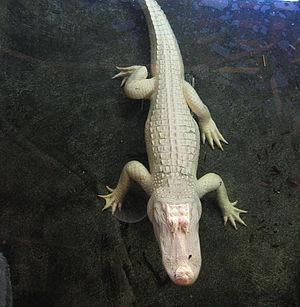
Photo d'un alligator albinos en Floride, Etats-Unis, l'un de 22 en existence